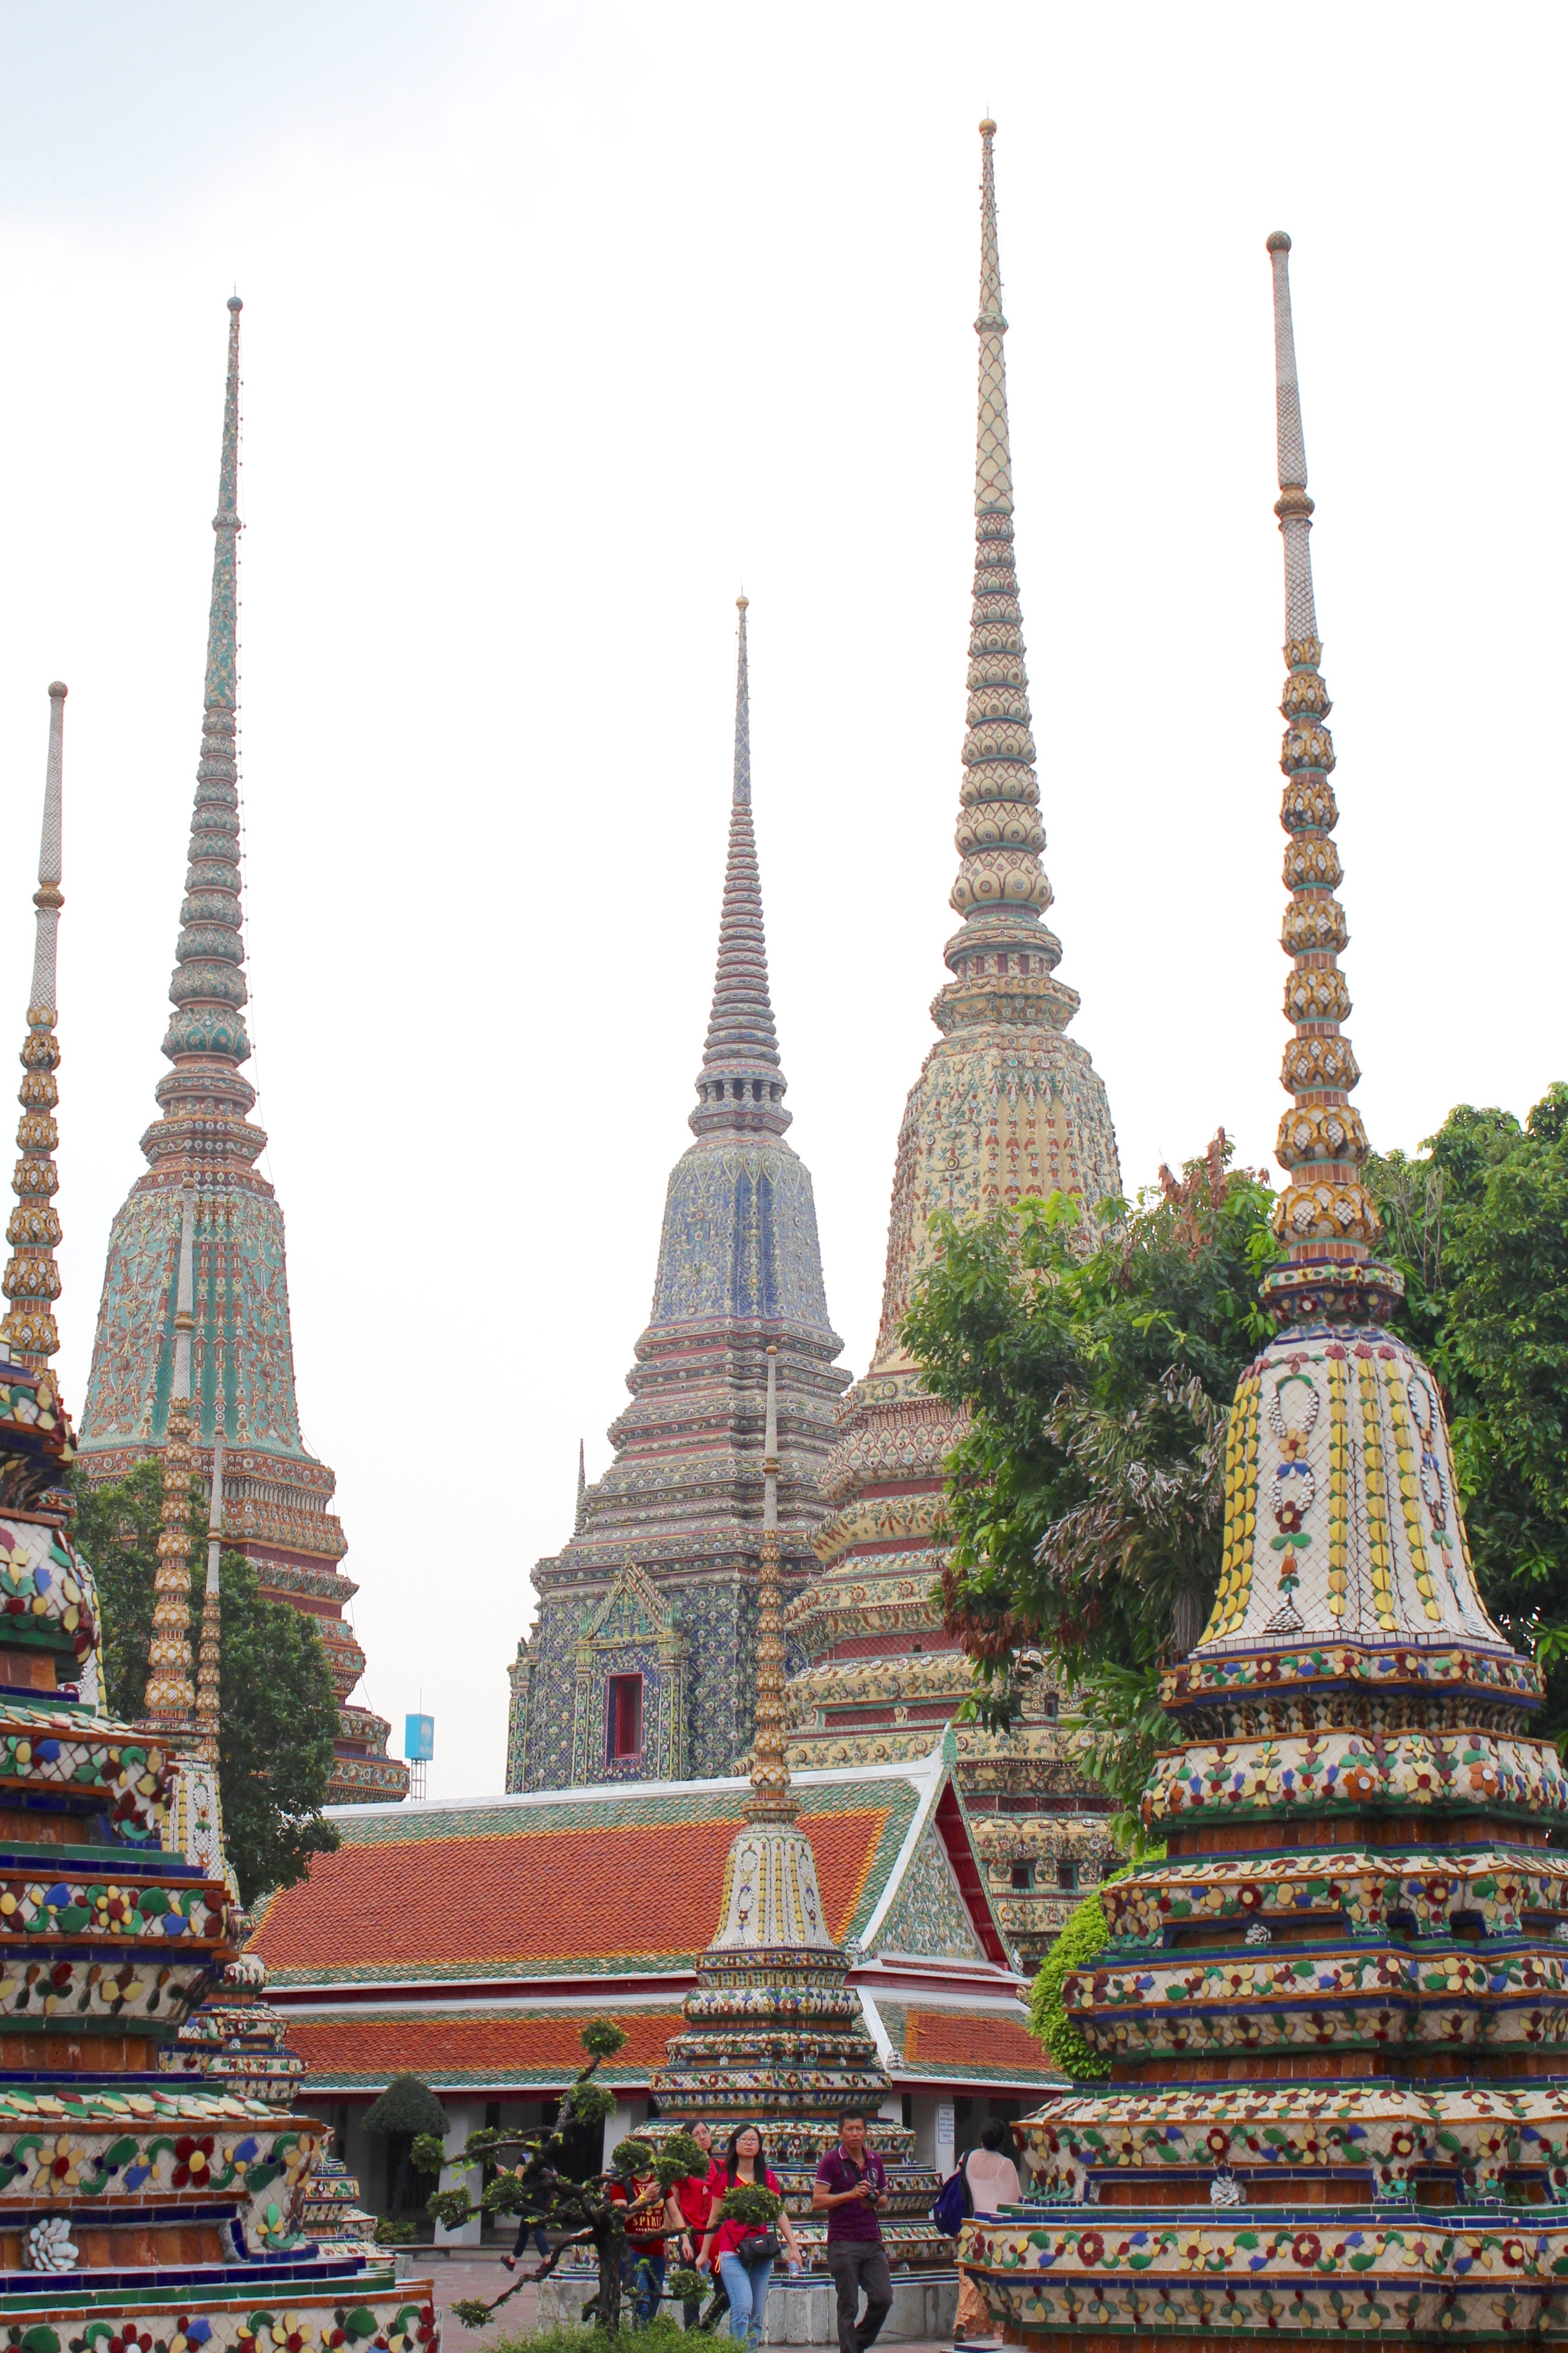
architecture, roof, building, palace, decoration, tower, buddhism, asia, landmark, colorful, place of worship, thailand, ornament, temple, bangkok, chinese architecture, thai, pagoda, wat, southeast, royal palace, hindu temple, roof ornament, historic site